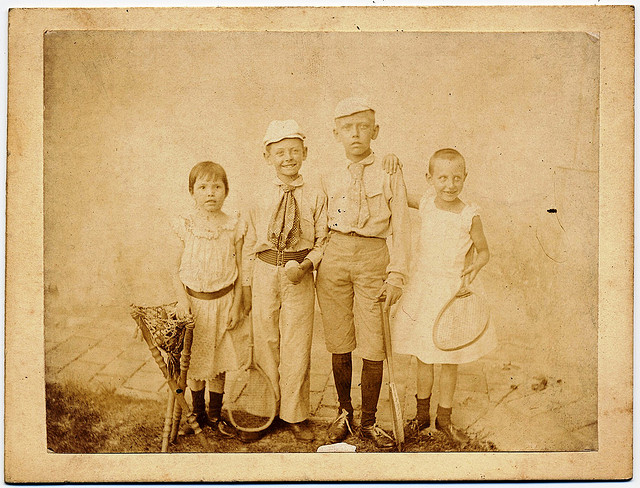
một cậu bé cầm gậy bóng chày trong khi ba đứa trẻ khác đang cầm vợt tennis